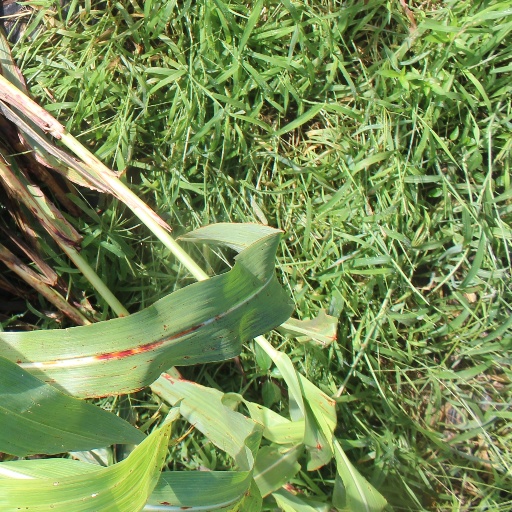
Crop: sorghum